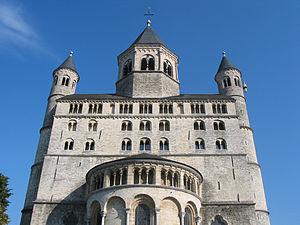
Nivelles (Belgique), la collégiale Sainte-Gertrude (XI/XIIIe siècle) et son avant-corps (westbau) restauré au XXe siècle.